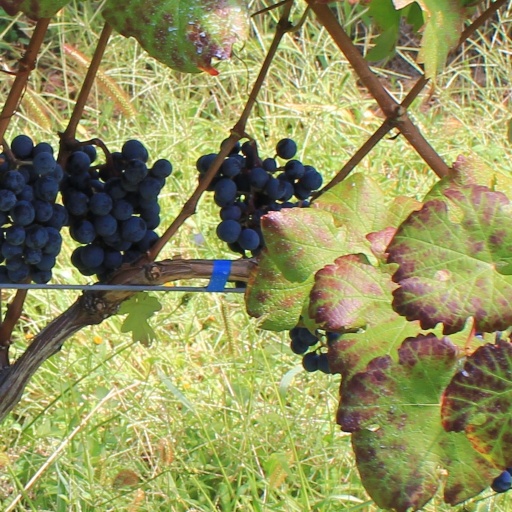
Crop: grape